Cliefden Caves

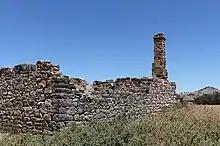
Rothery's Ruins

The area is particularly rich in fossil material and has become known as one of the best documented Late Ordovician successions in Australia. The book "Australia's fossil heritage" states that "The site is unusual because of the well exposed, diverse faunas showing the progression from near-shore to deep water marine environments. It contains abundant examples of some of the earliest shell beds in the geological record and the earliest rugose corals known. More than 180 species have been recorded from the Cliefden Caves Limestone Group and the Malongulli Formation. The Cliefden Caves - Belubula River Valley sites contain the best exposures of Late Ordovician island marine invertebrate fossil assemblages in Australia. The sites include the type localities for over 100 species."